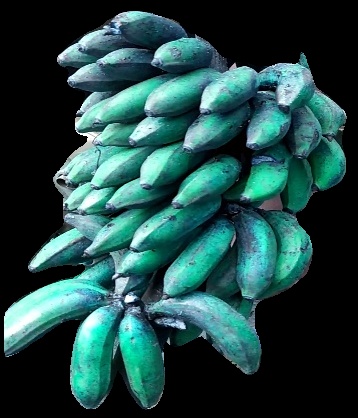
Variety: rasbale
Grade: grade3